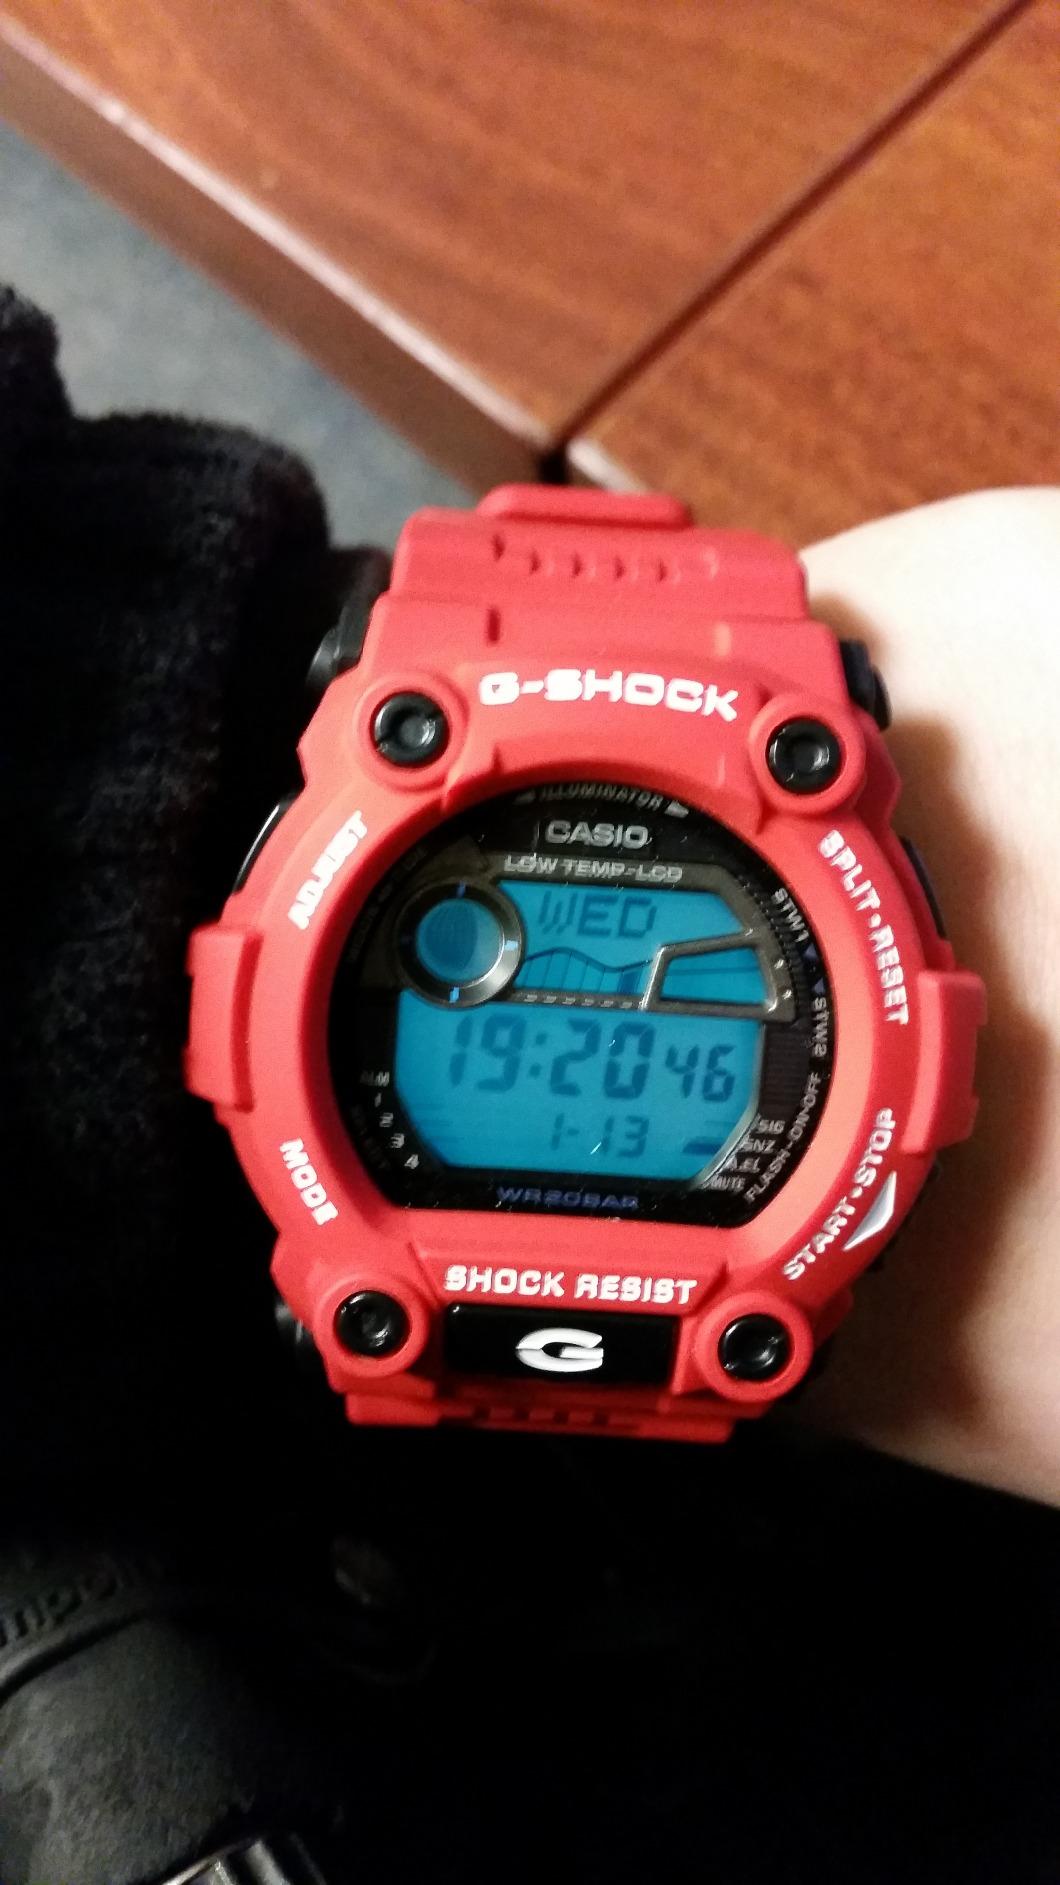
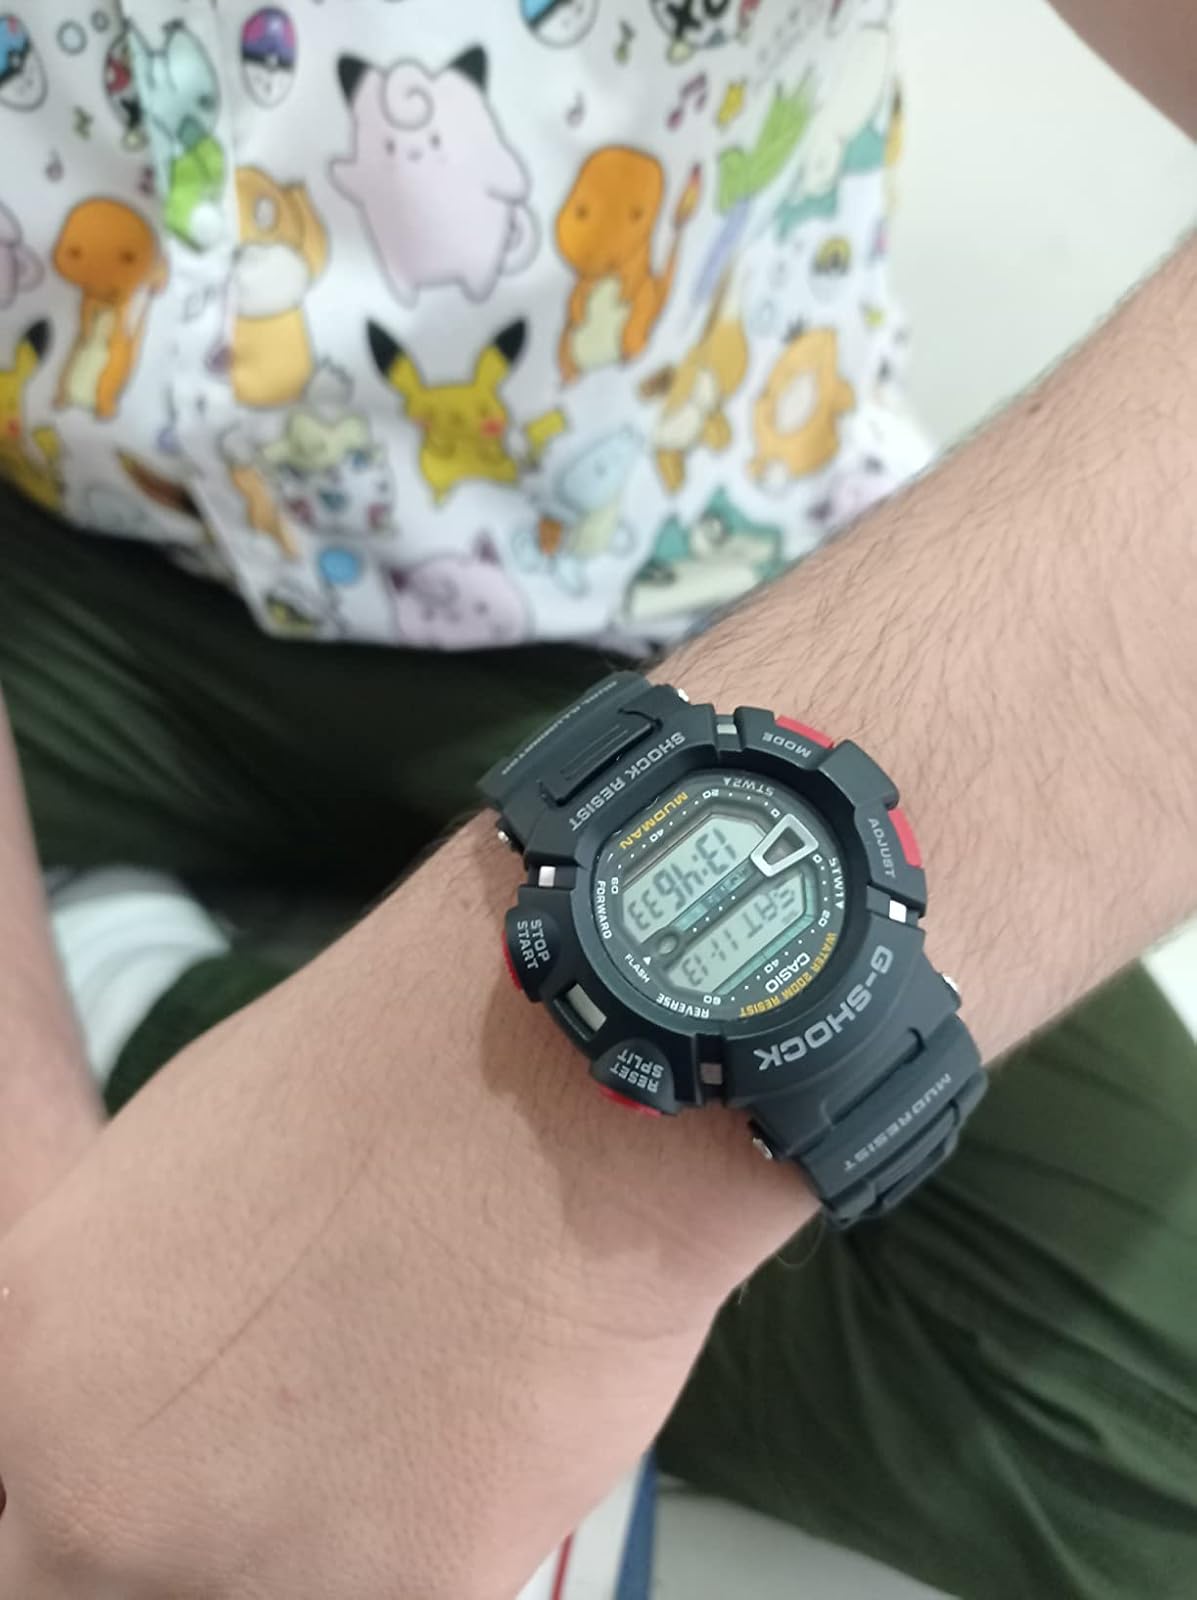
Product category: accessories_watch
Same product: no